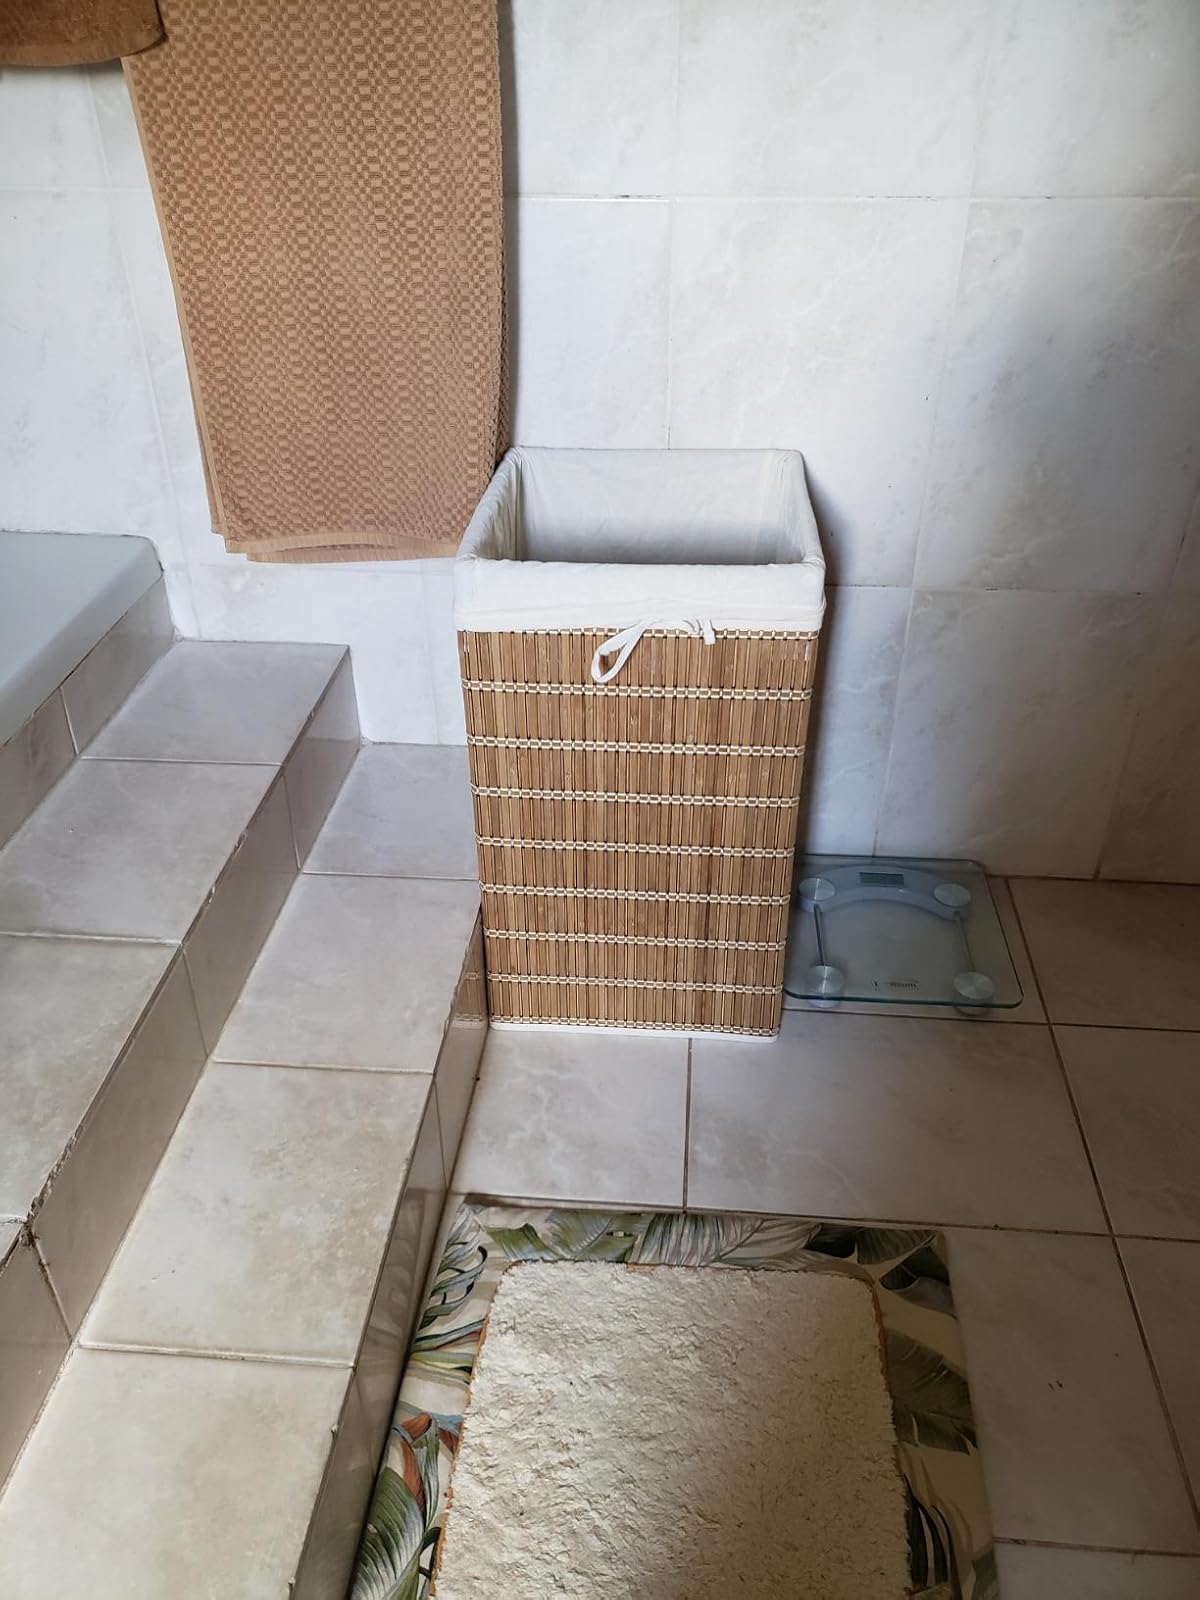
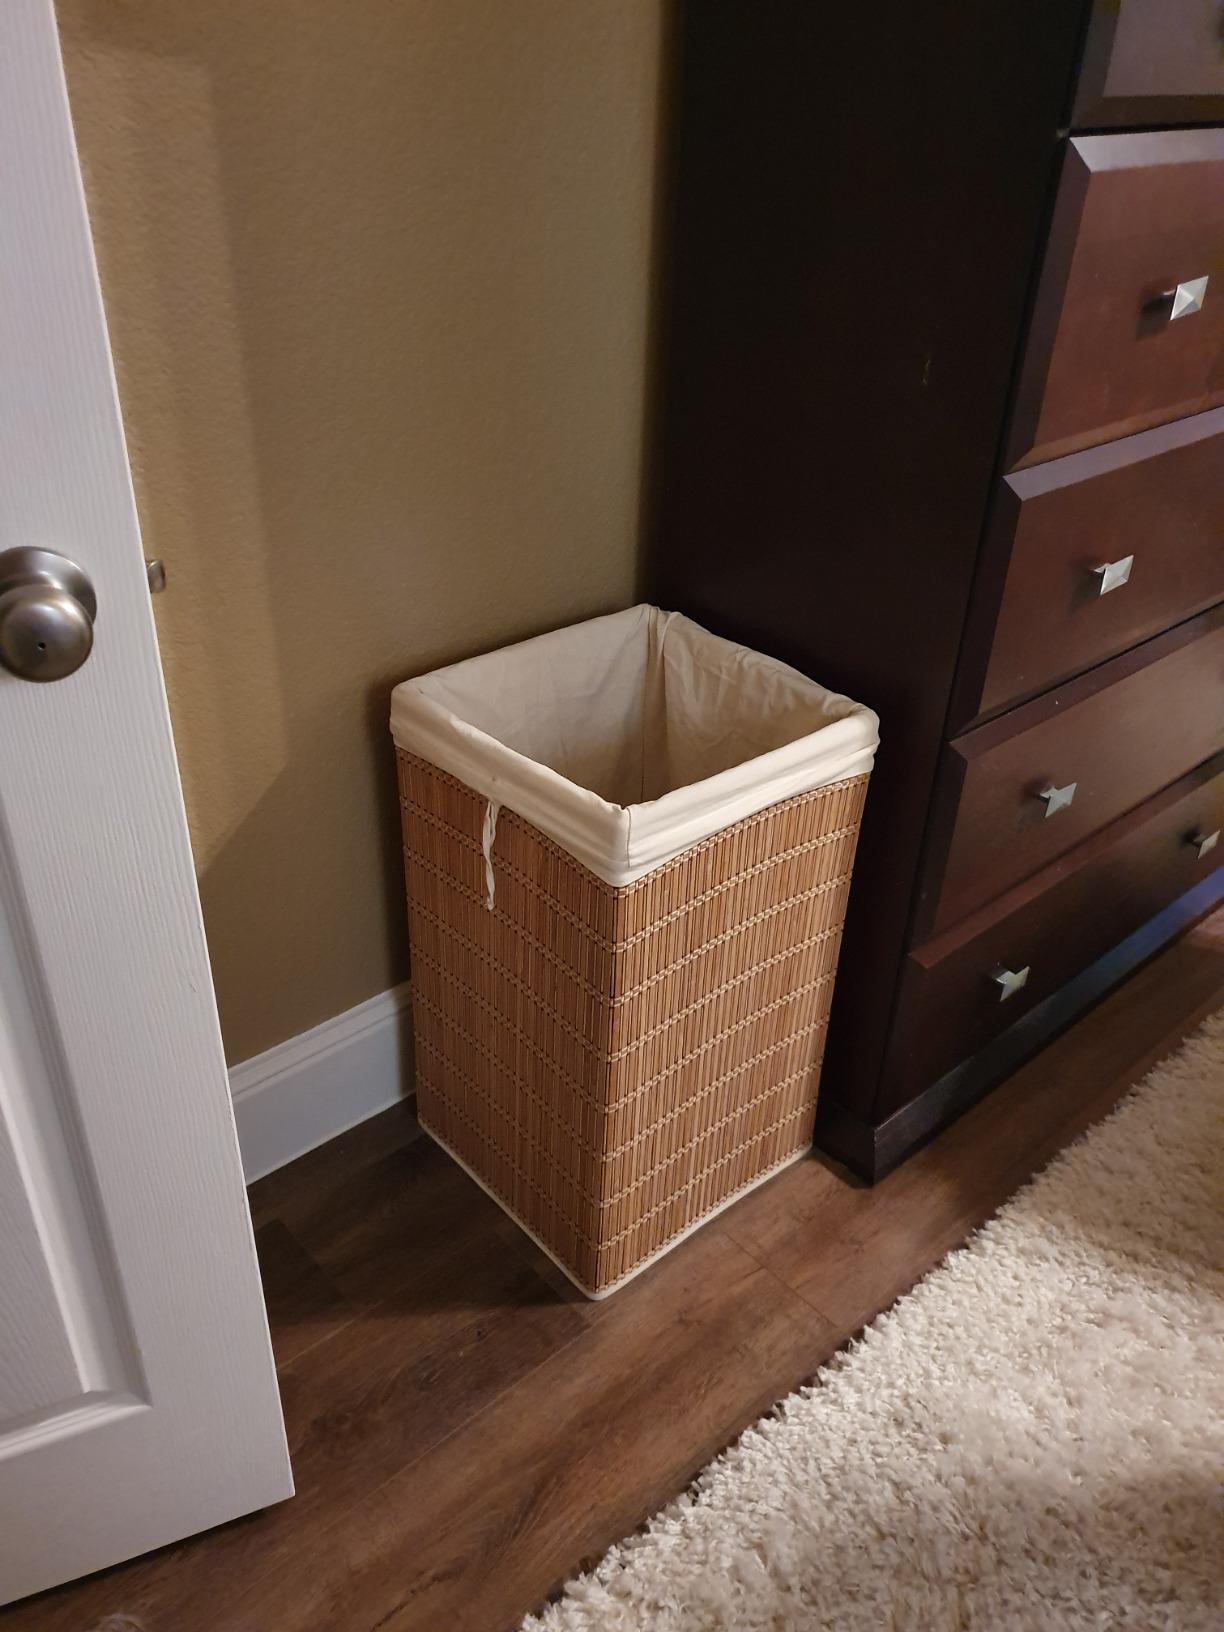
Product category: items_hamper
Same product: yes